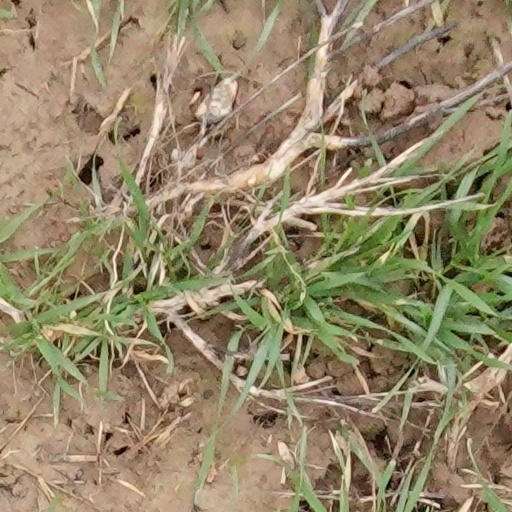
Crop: wheat